Left-wing politics

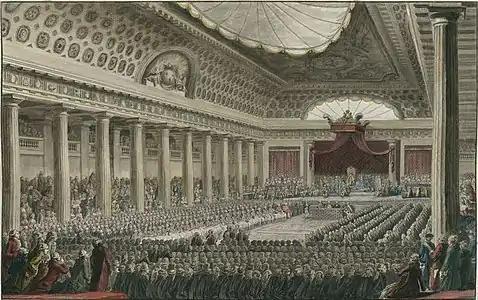
The 5 May 1789 opening of the Estates General of 1789 in Versailles

In politics, the term "Left" derives from the French Revolution as the political groups opposed to the royal veto privilege (Montagnard and Jacobin deputies from the Third Estate) generally sat to the left of the presiding member's chair in parliament while the ones in favour of the royal veto privilege sat on its right. That habit began in the original French National Assembly. Throughout the 19th century, the main line dividing Left and Right was between supporters of the French republic and those of the monarchy's privileges. The June Days uprising during the Second Republic was an attempt by the Left to re-assert itself after the 1848 Revolution, but only a small portion of the population supported this.